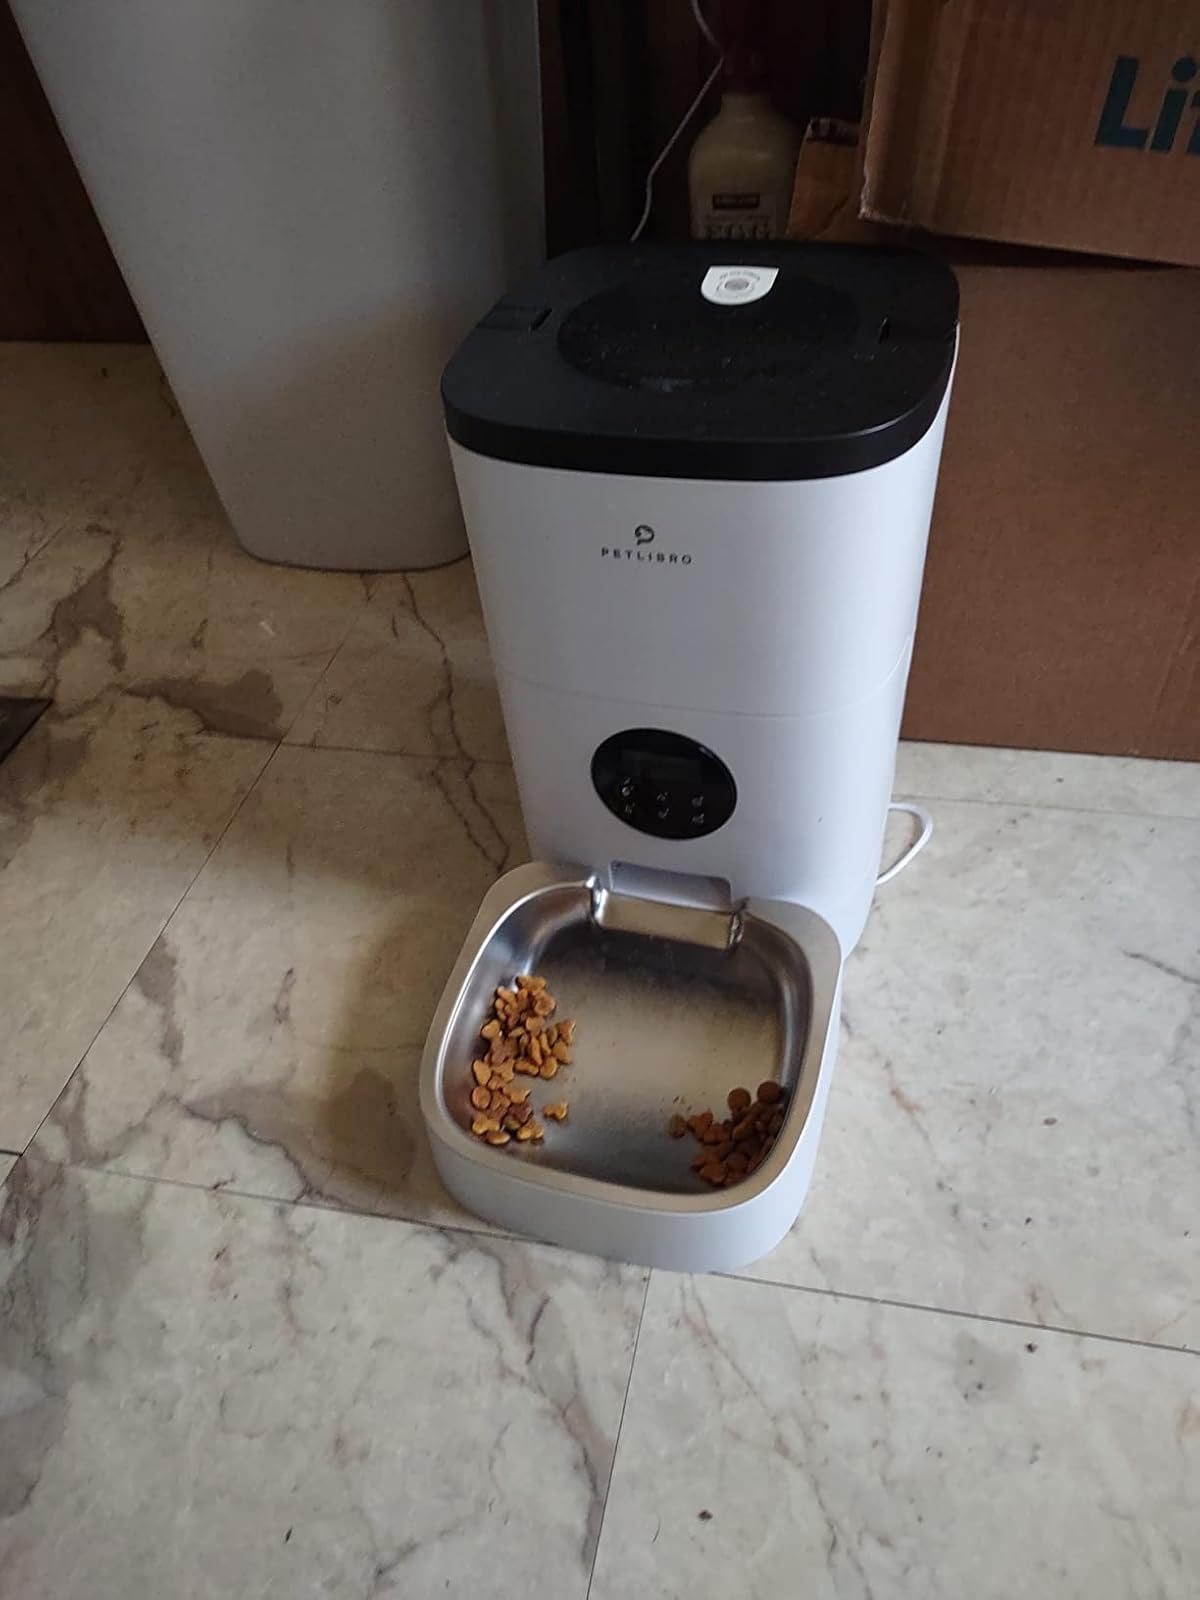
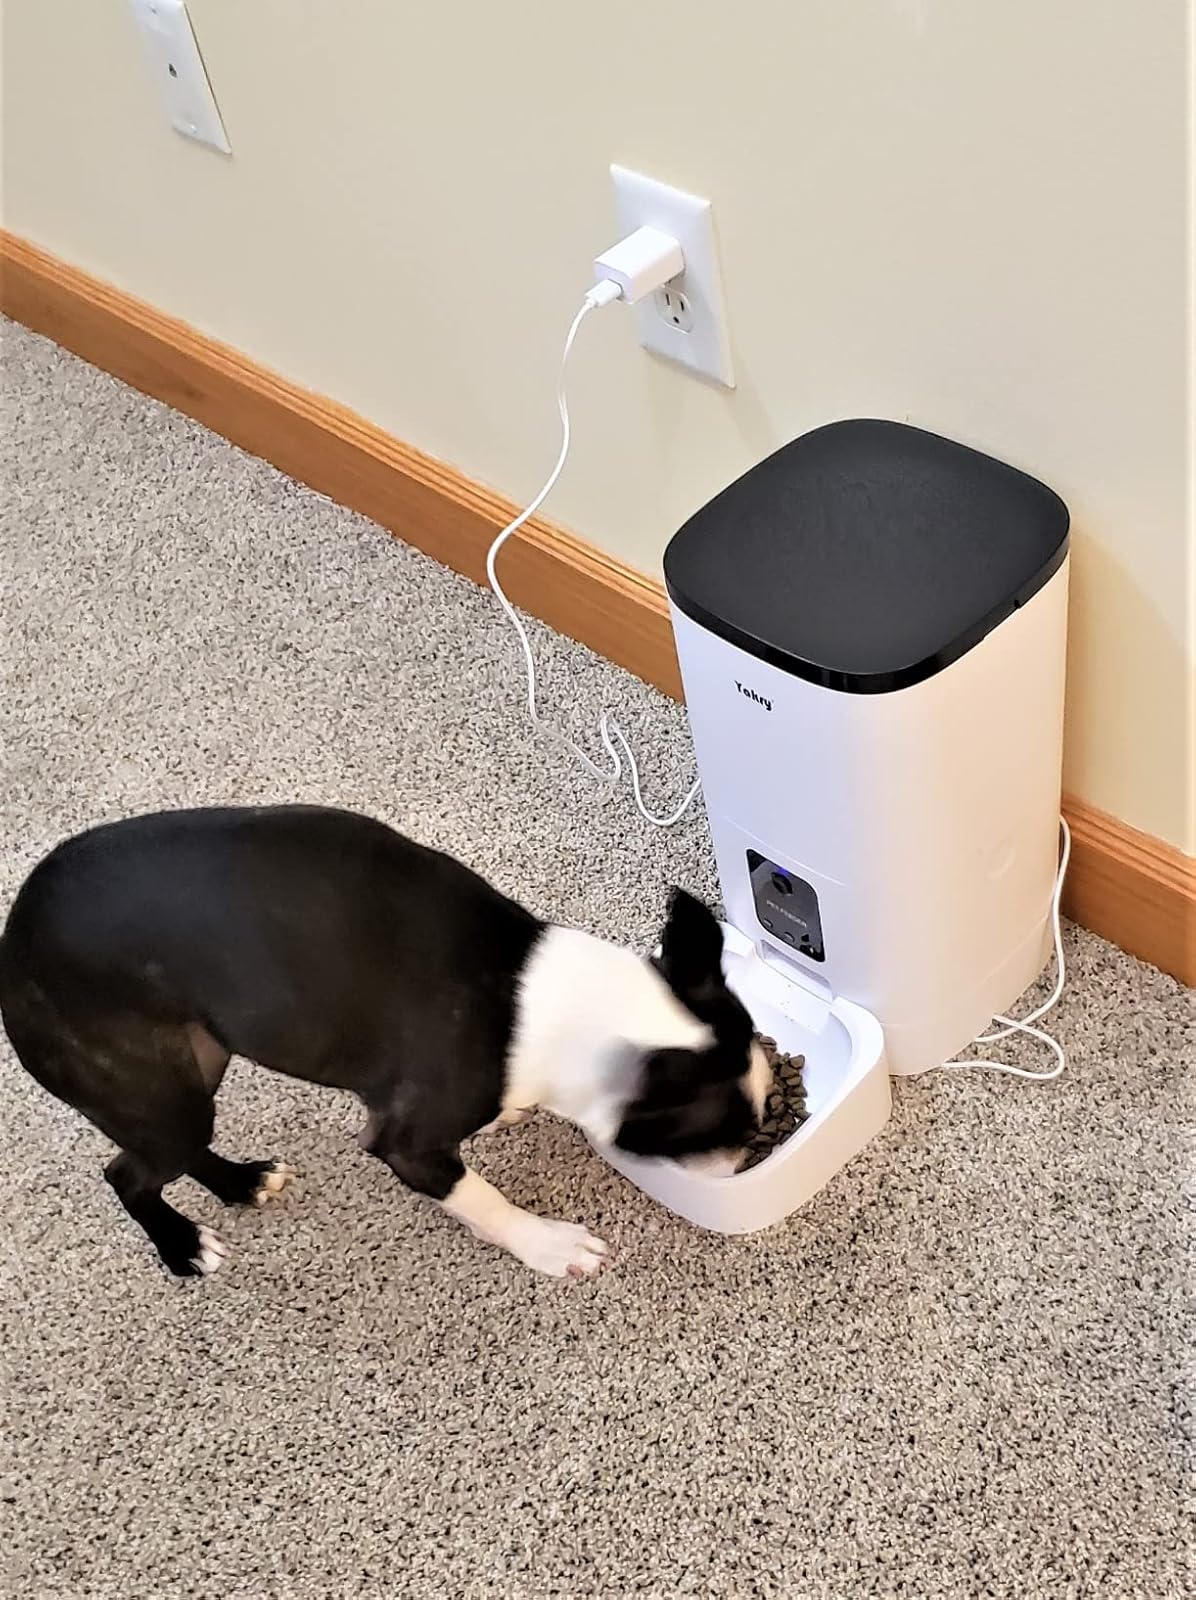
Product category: items_feeder
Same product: no